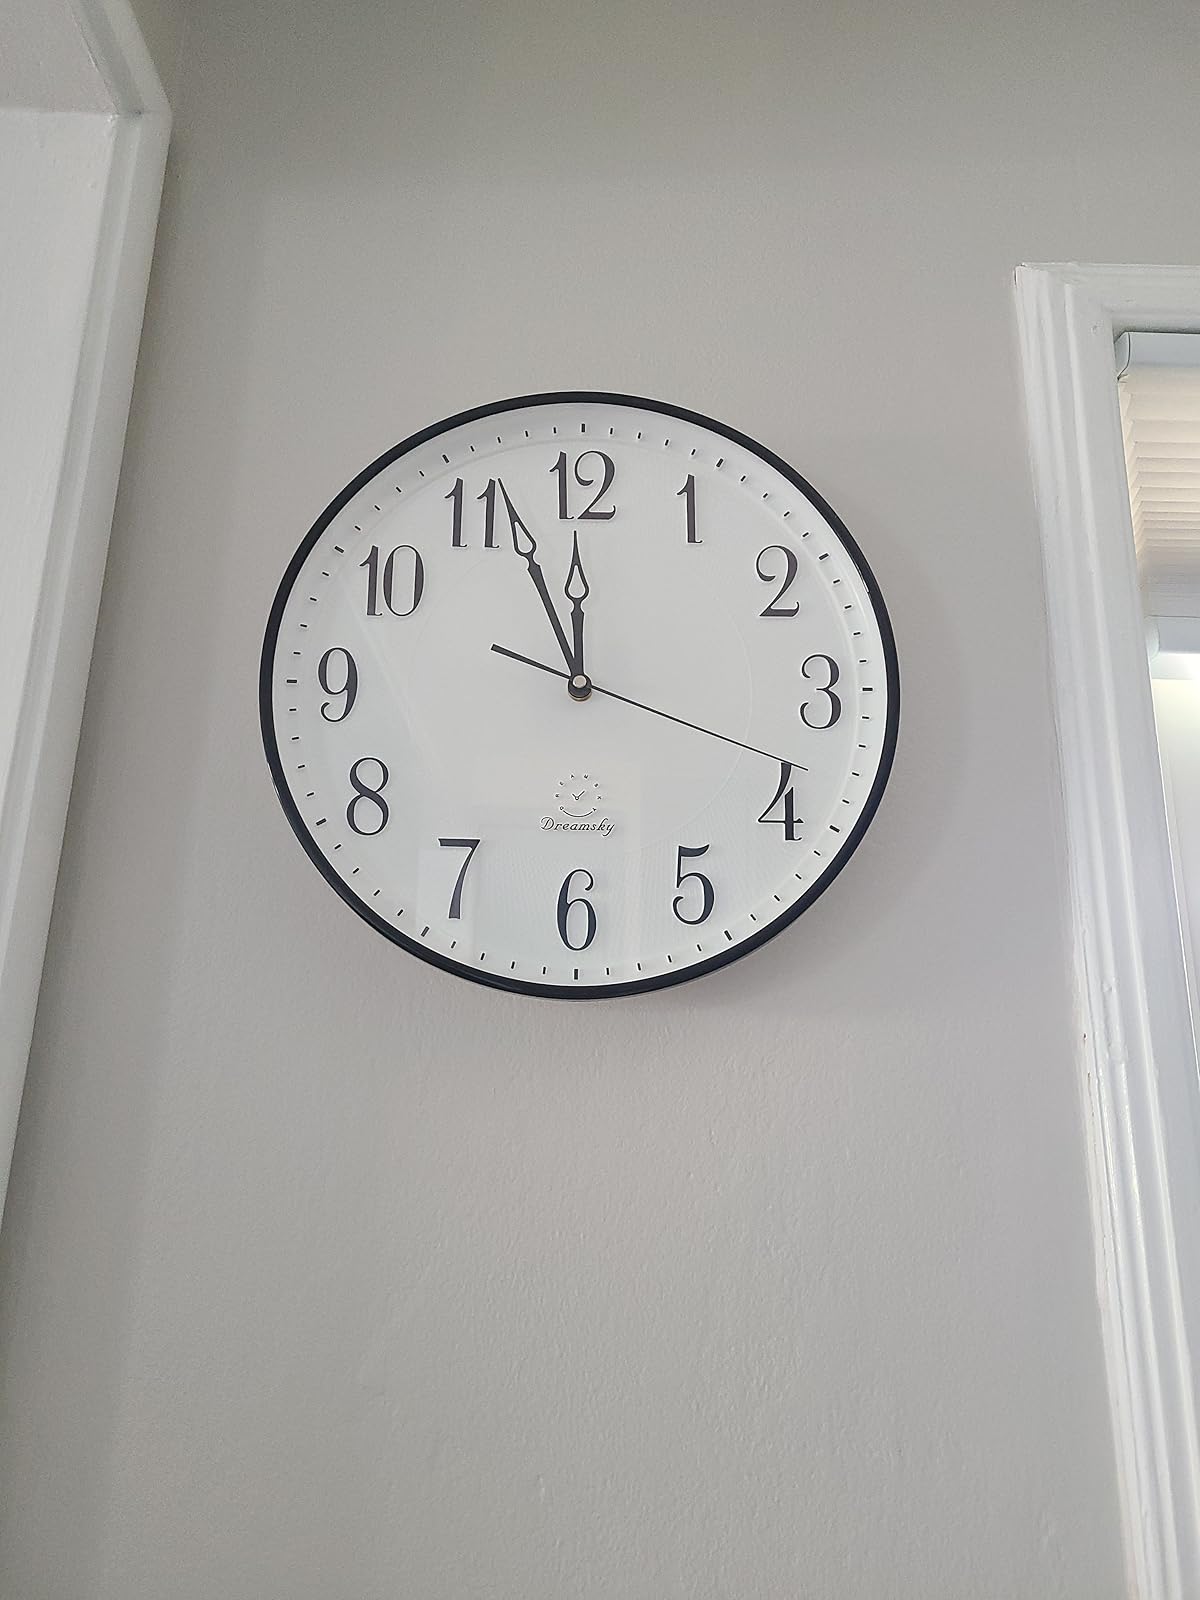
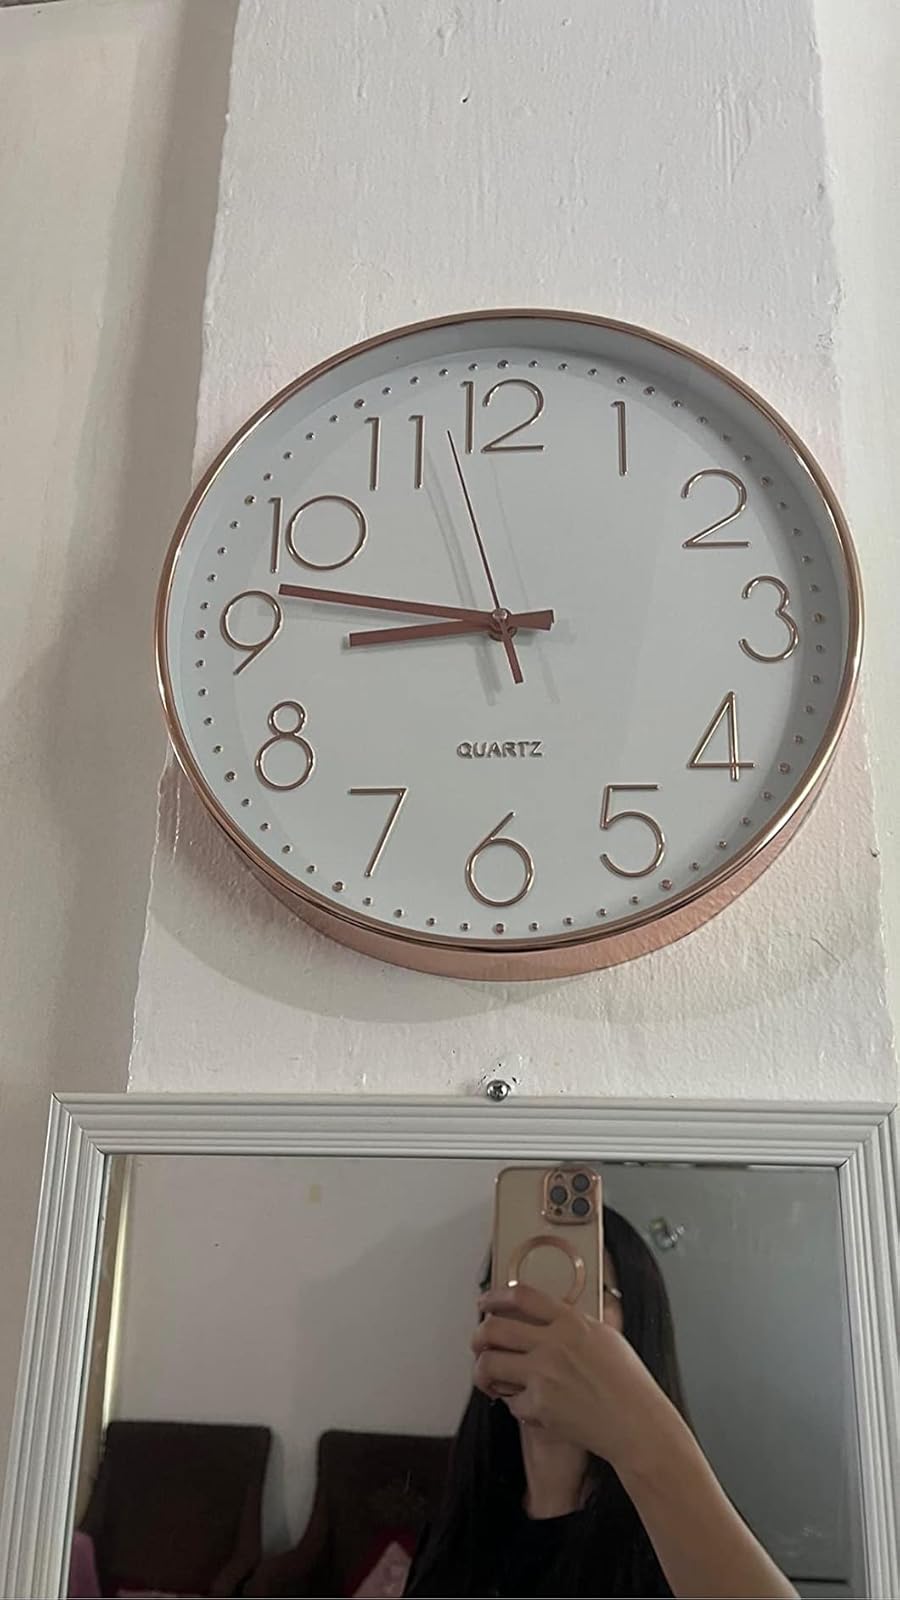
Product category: clock
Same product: no